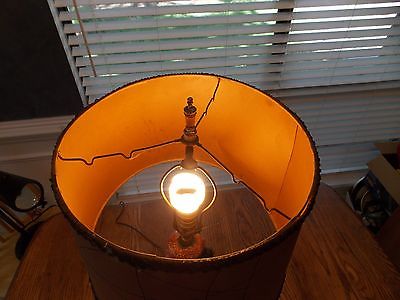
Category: lamp